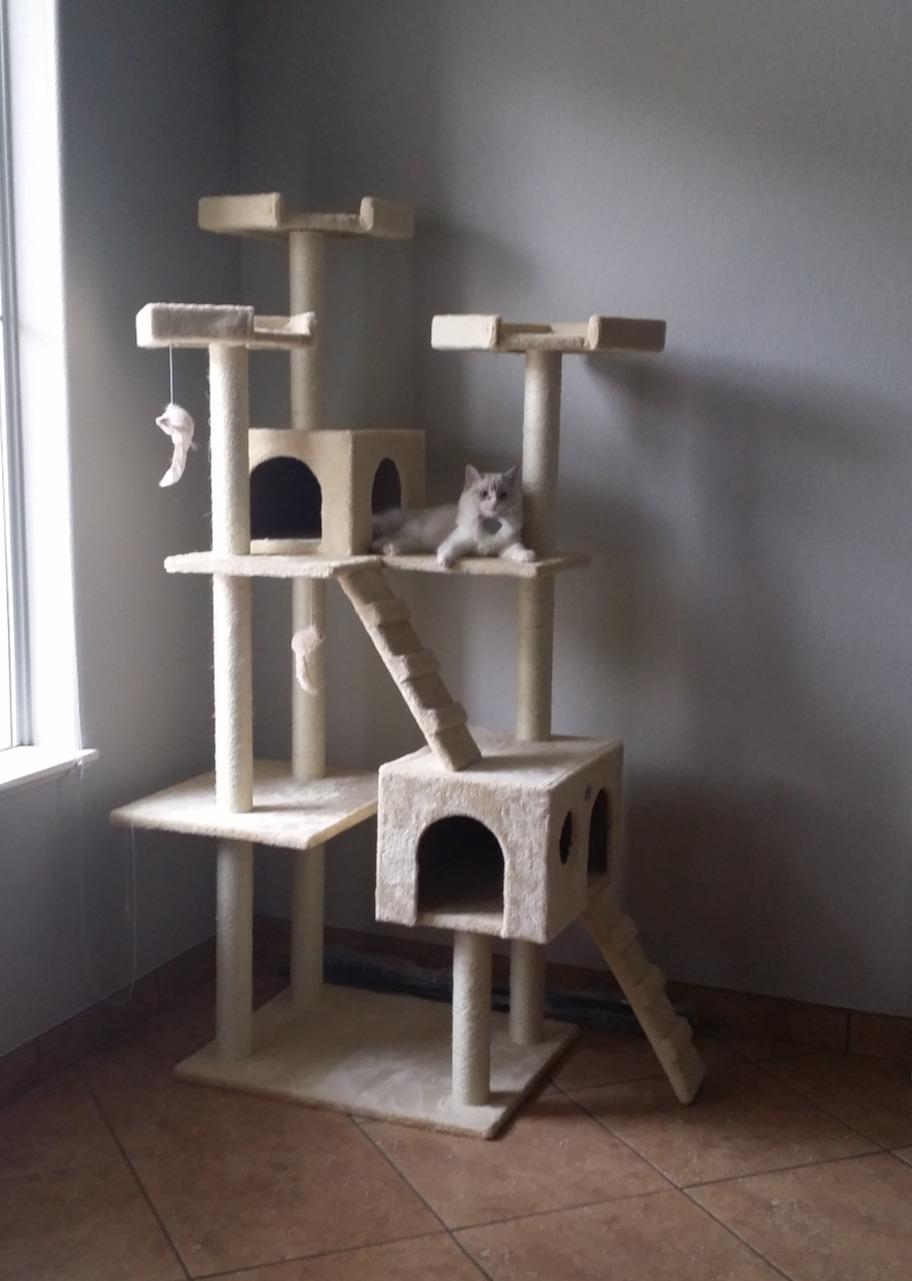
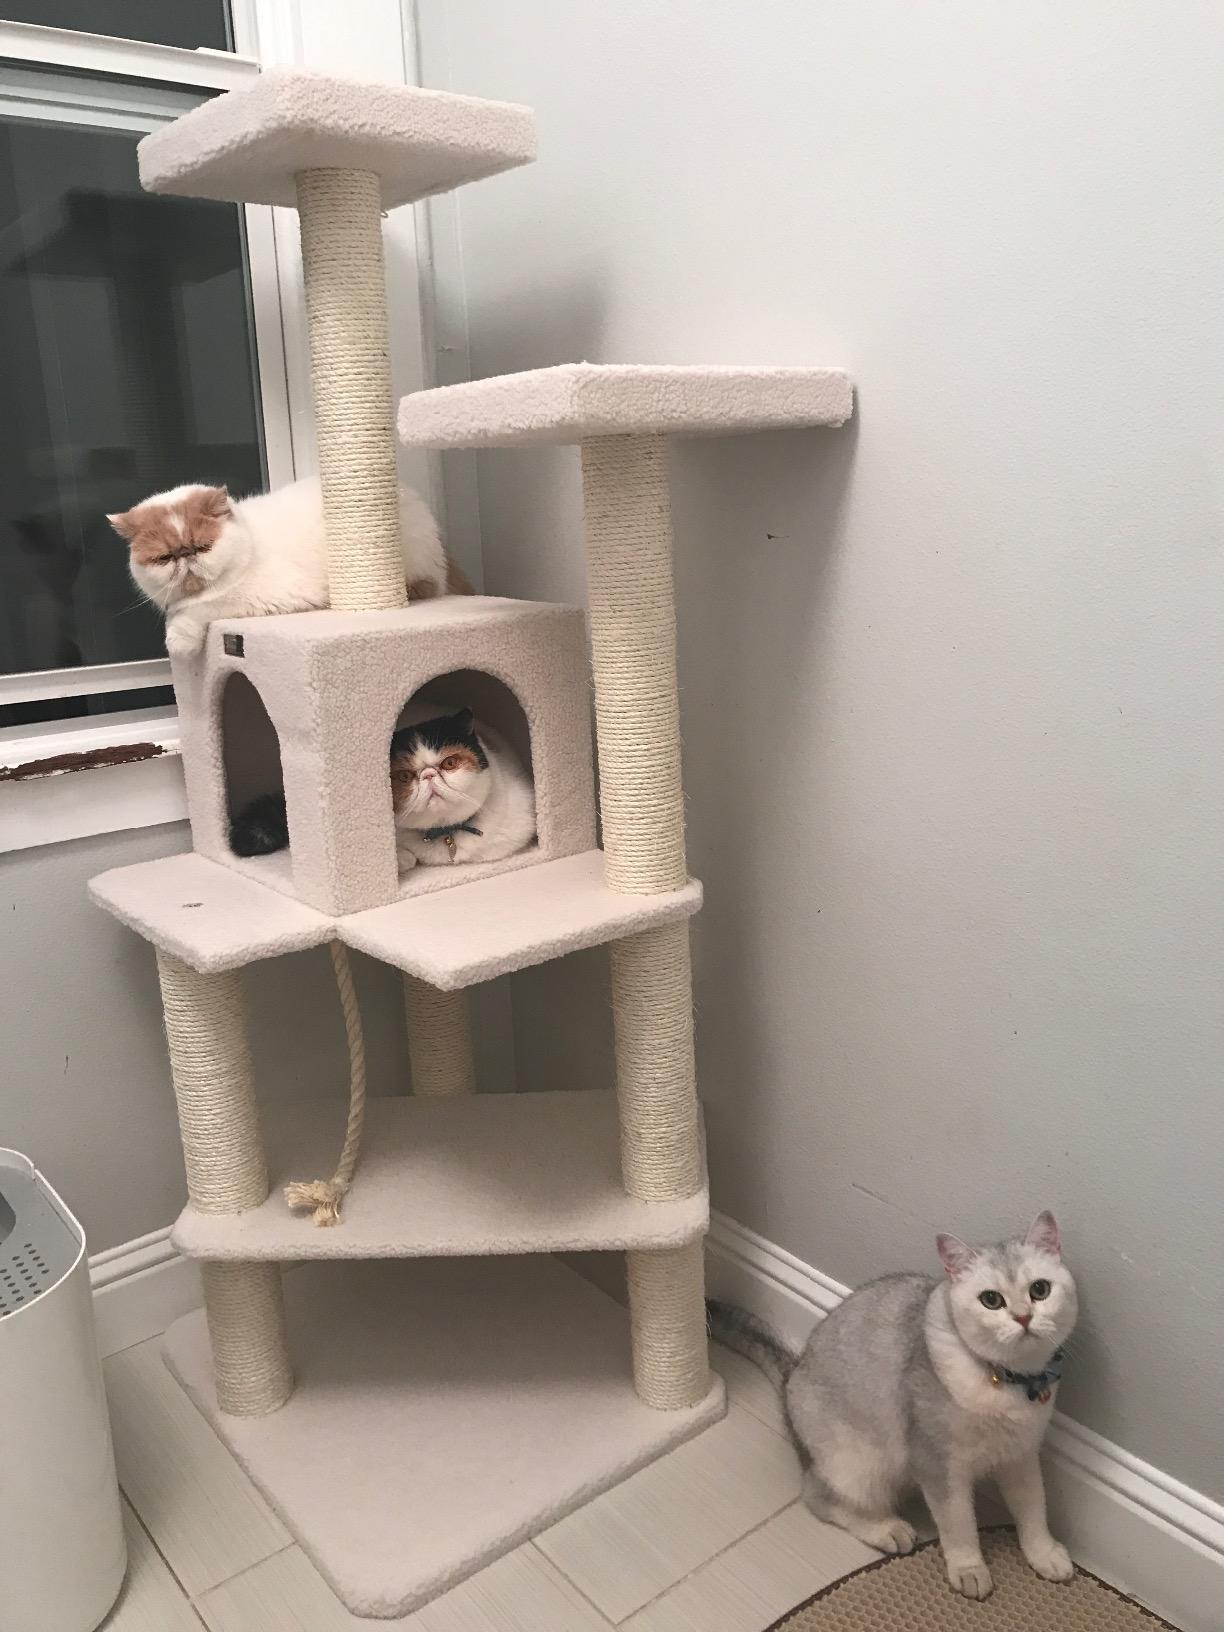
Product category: items_cat tree
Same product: no